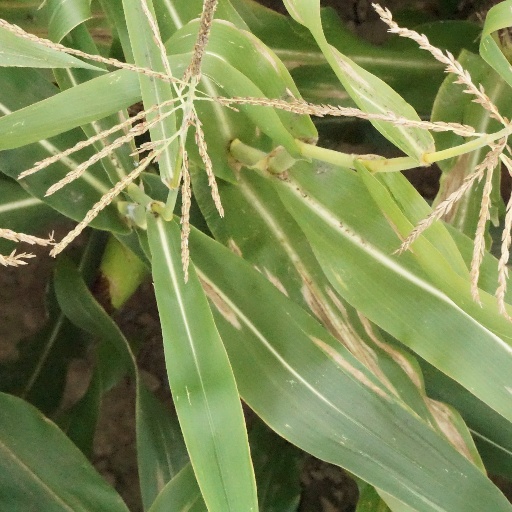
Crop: maize; corn